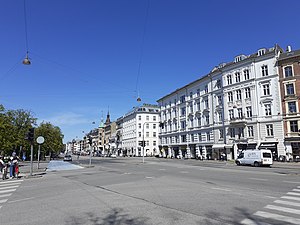
Lille Triangel
Lille Triangel set mod Østerbrogade.
Lille Triangel er en plads på Østerbro i København, knap 500 meter sydøst for Trianglen. Her løber gaderne Østerbrogade, Dag Hammarskjölds Allé, Classensgade, Øster Farimagsgade og Øster Søgade sammen i et fembenet kryds. Pladsnavnet er ikke officielt, og bygningerne ved den har derfor adresser på de tilstødende gader. Etageejendommen Dag Hammarskjöld Alle 38 hedder imidlertid Lille Triangel, ligesom navnet også benyttes til de lokale busstoppesteder.